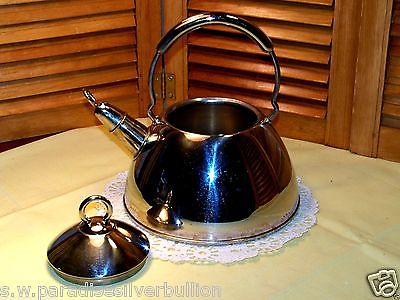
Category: kettle